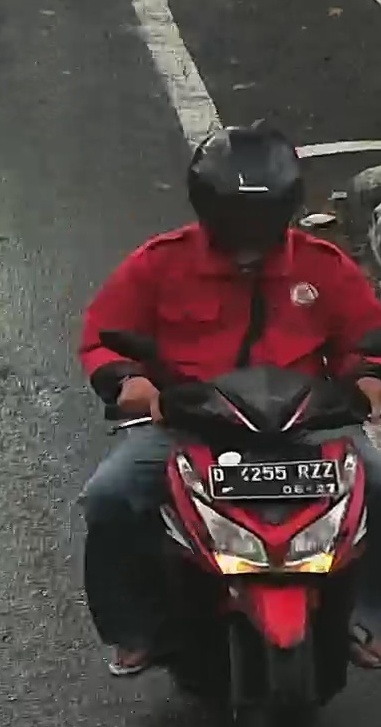
person-with-helmet: 1
person-without-helmet: 0